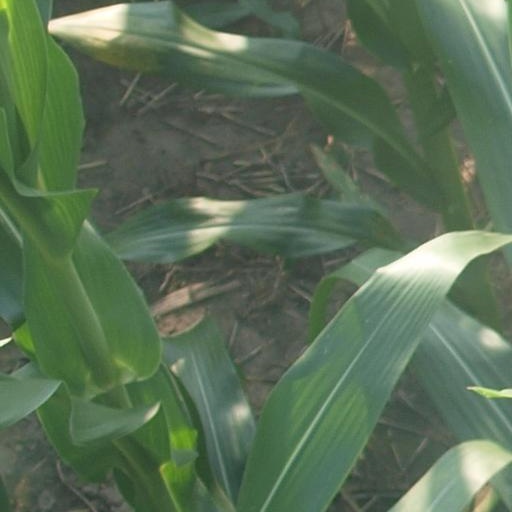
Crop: maize; corn